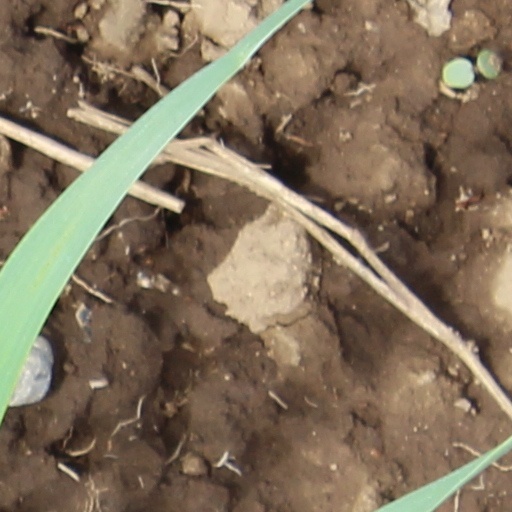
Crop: wheat